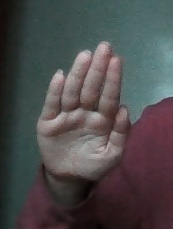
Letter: seen